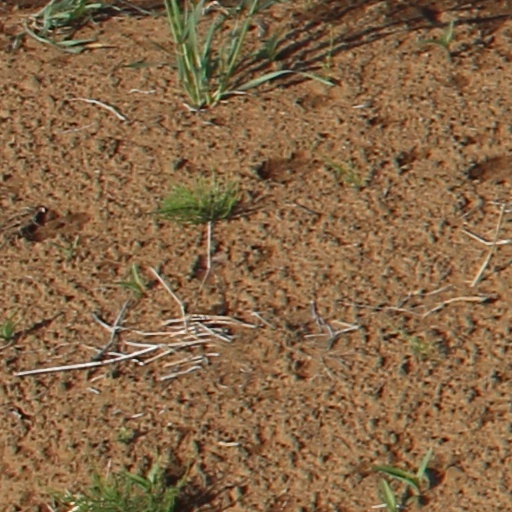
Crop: wheat